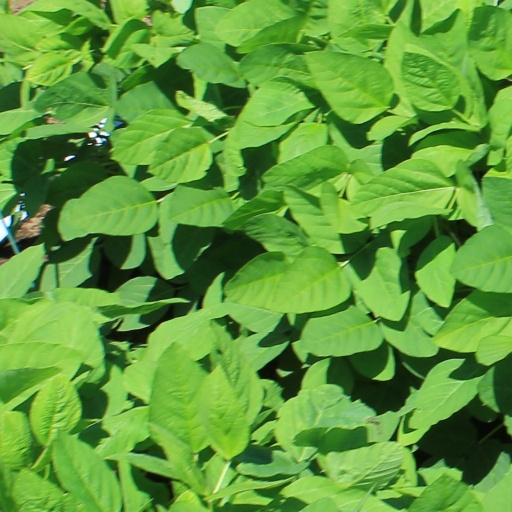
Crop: soybean